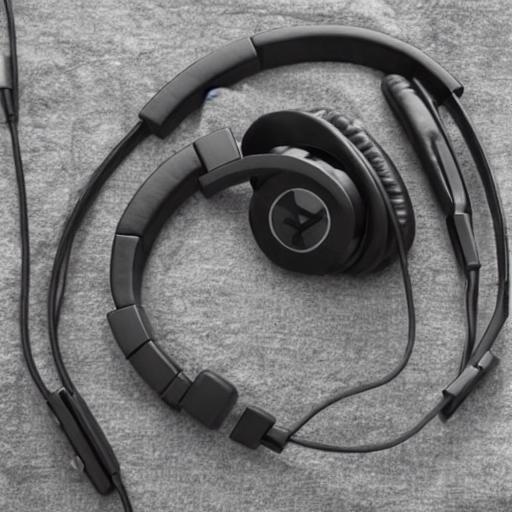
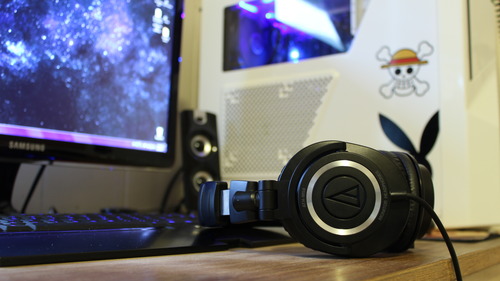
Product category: headphones
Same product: no